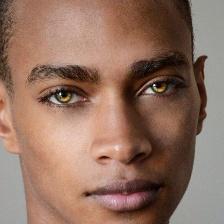
Label: faces